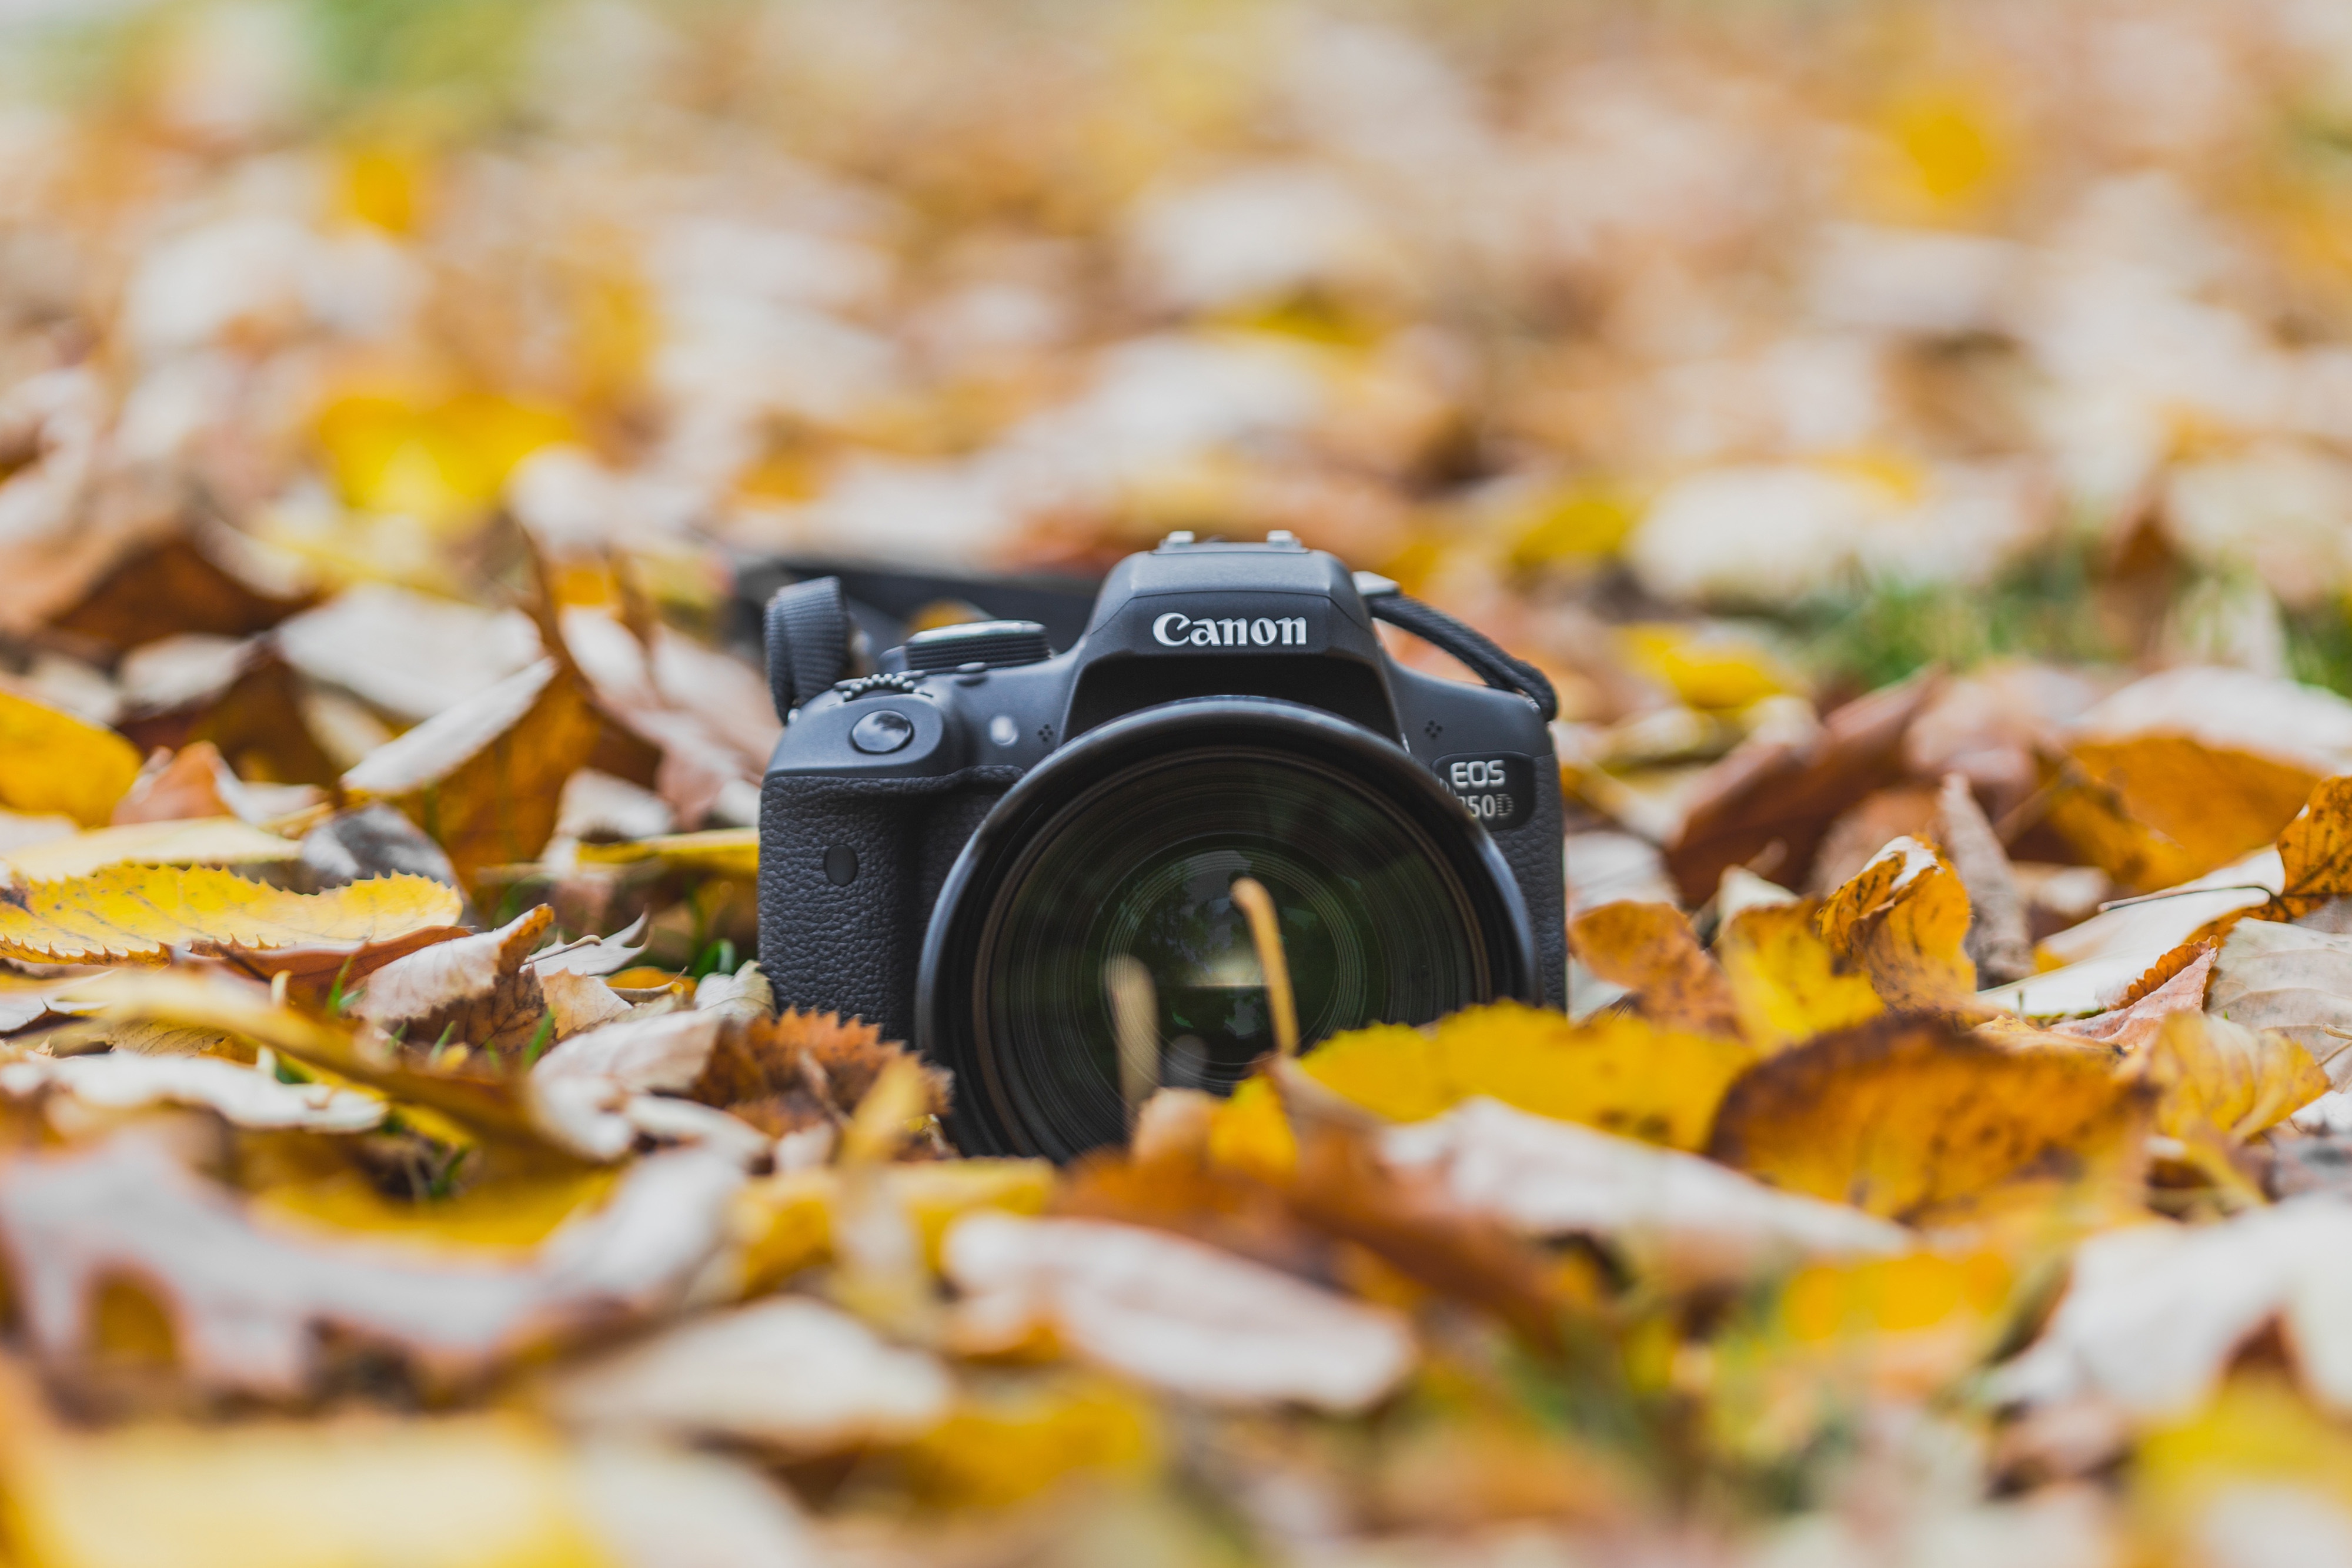
cameras optics, camera accessory, camera, leaf, yellow, camera lens, digital camera, autumn, single lens reflex camera, reflex camera, mirrorless interchangeable lens camera, photography, digital slr, tree, macro photography, plant, stock photography, still life, flower